List of birds of Tasmania

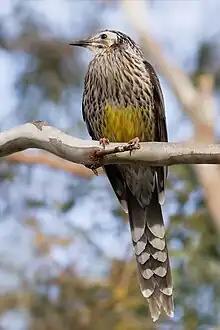
The yellow wattlebird is Australia's largest honeyeater and an endemic Tasmanian species.

A total of 383 species of bird have been recorded living in the wild on the island of Tasmania, nearby islands and islands in Bass Strait. Birds of Macquarie Island are not included in this list. Twelve species are endemic to the island of Tasmania, and most of these are common and widespread. However, the forty-spotted pardalote is rare and restricted, while the island's two breeding endemic species, the world's only migratory parrots, are both threatened. 22 species are introduced, and 30 species are globally threatened.